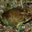
Label: frog